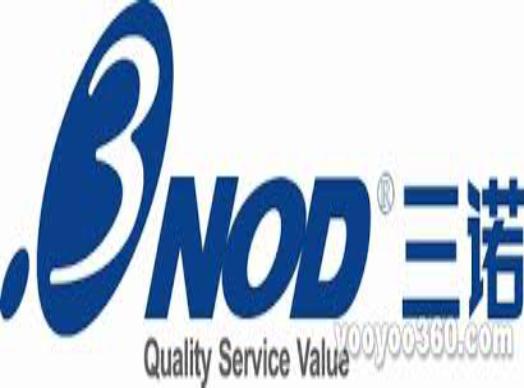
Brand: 3nod
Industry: Electronic